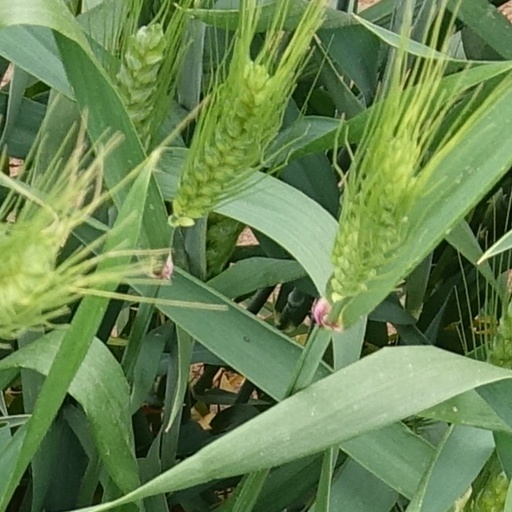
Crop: wheat